Learjet 45

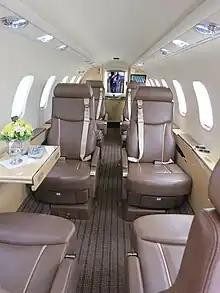
Flat-floor cabin

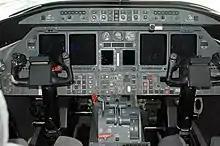
Flight deck

In size, the LJ45 and LJ45XR fit between the smaller Learjet 31 and Learjet 40, at the low end, and the larger Learjet 60 at the top of the Learjet product line. It offers the operating economics typical of a "light" business jet, but the performance and comfort of a "mid-size" business jet.